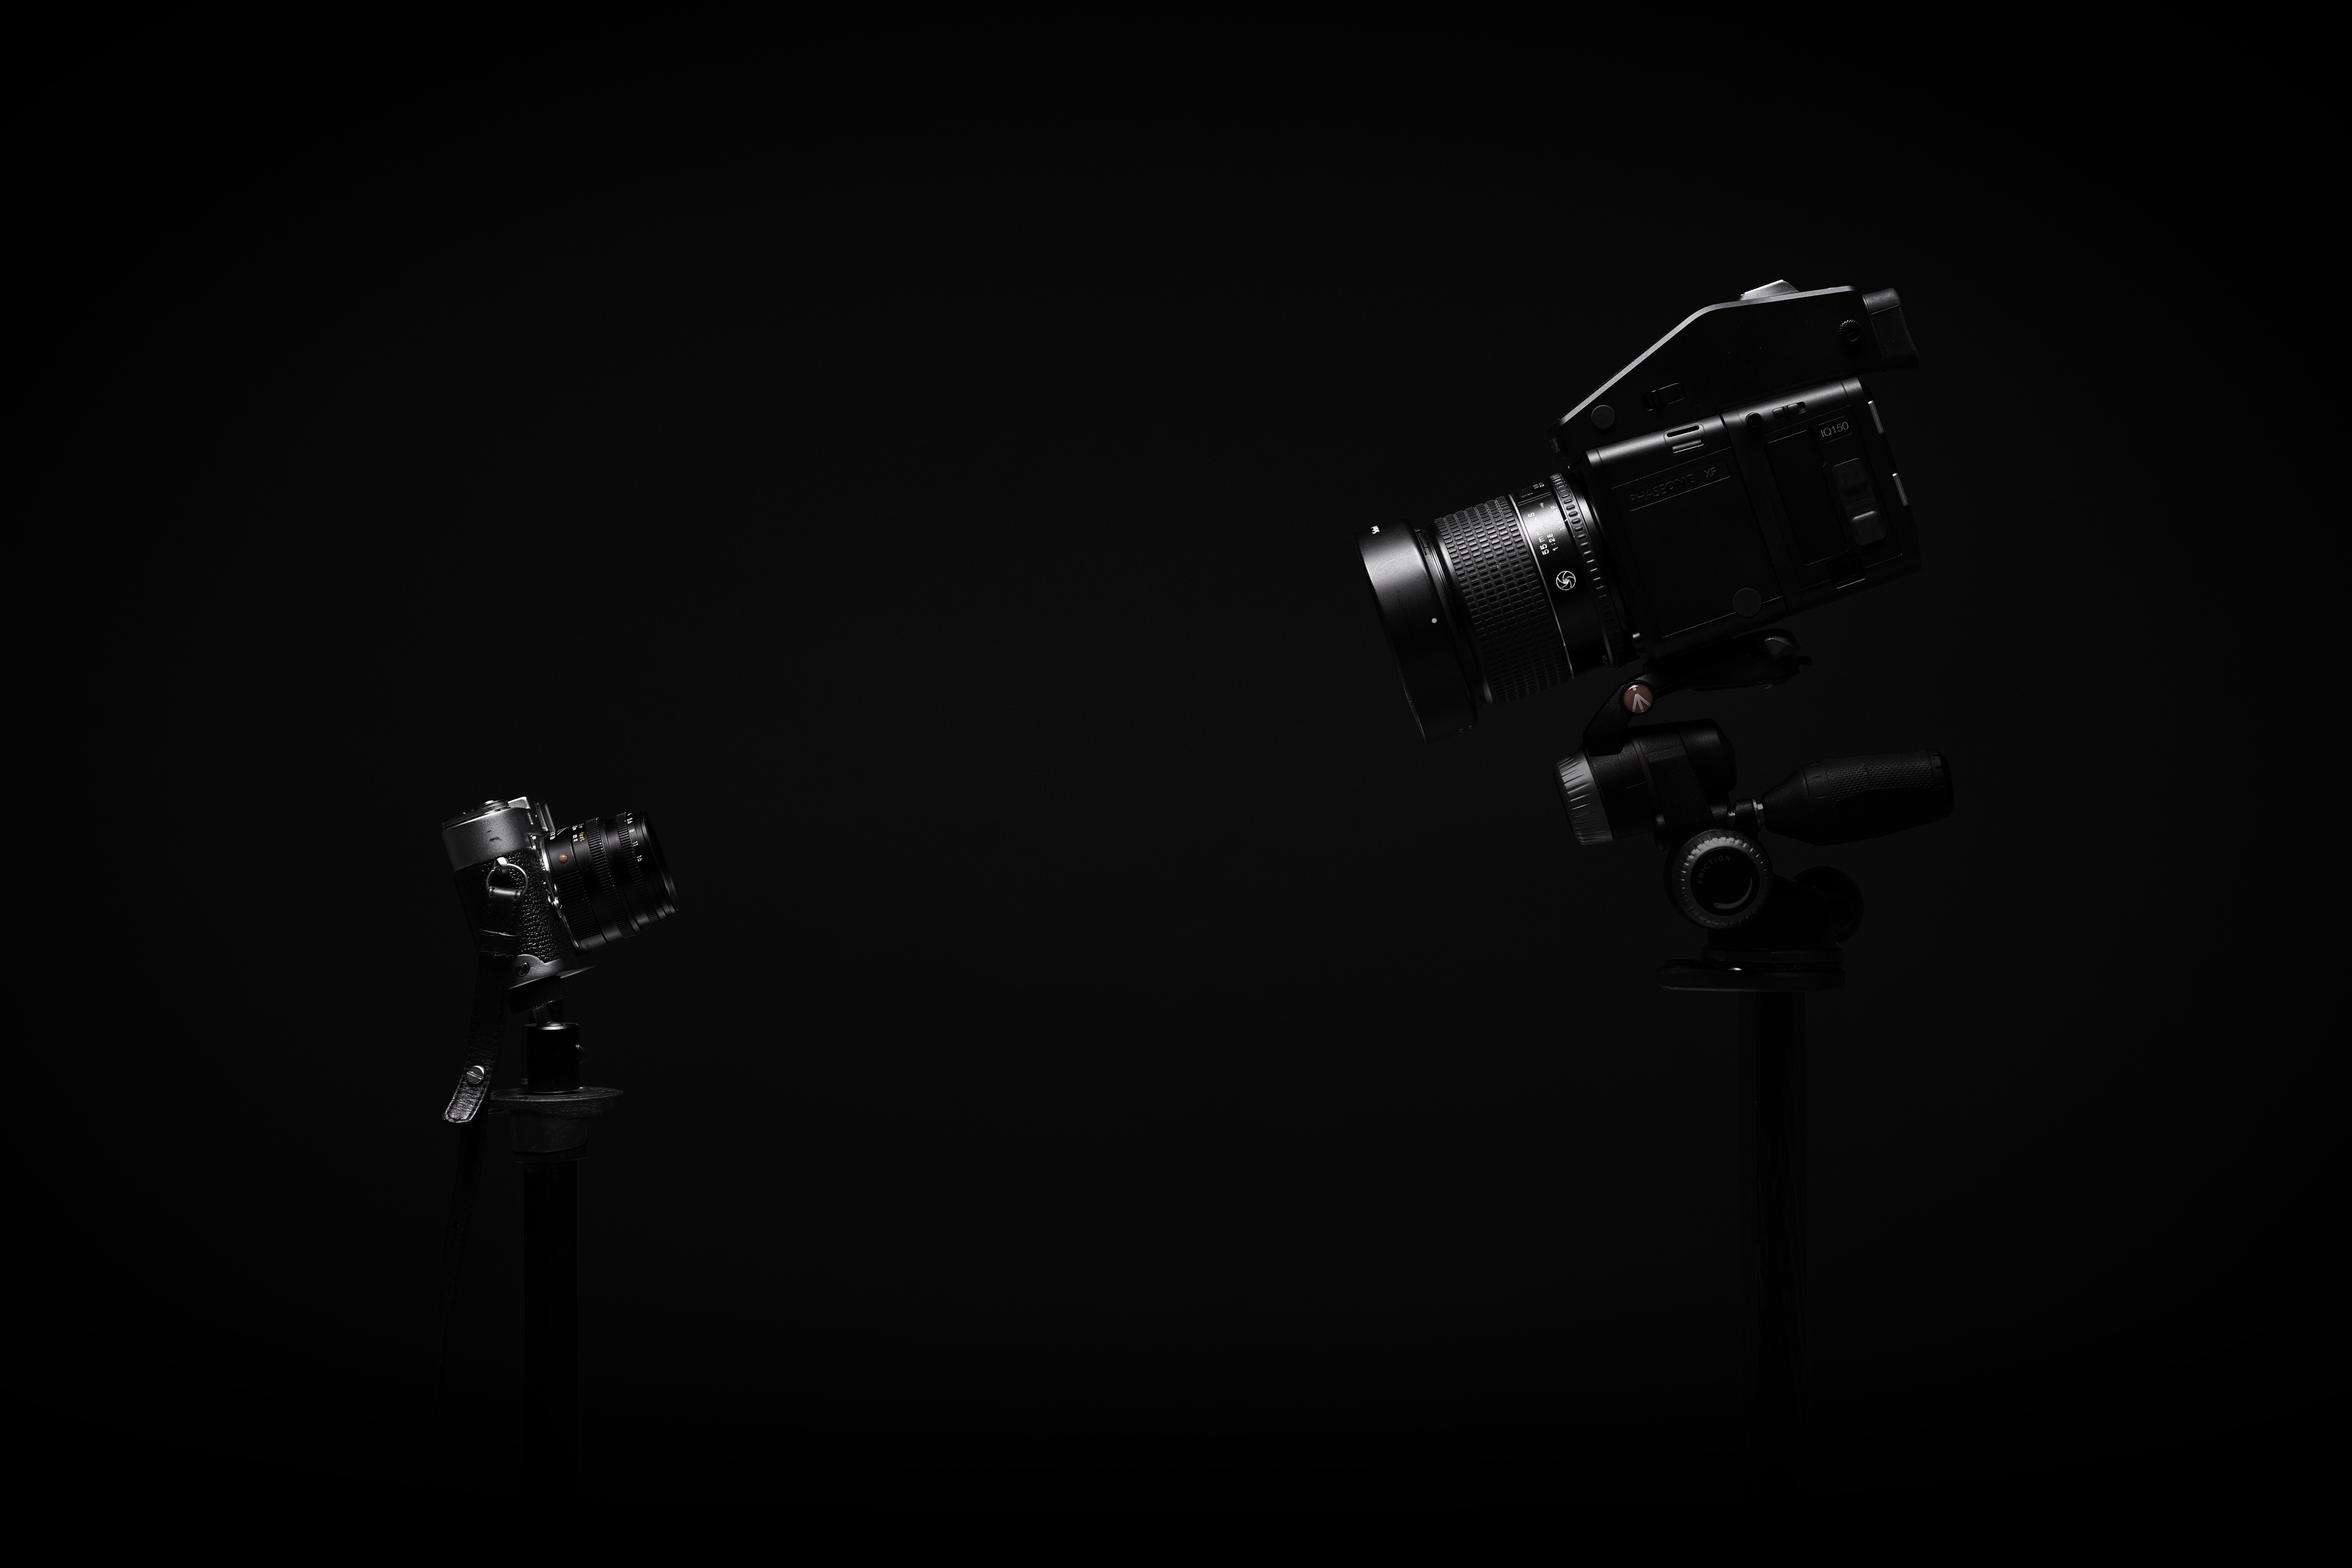
light, black and white, white, photography, dark, lens, darkness, street light, black, monochrome, lighting, electronics, light fixture, cameras, monochrome photography, computer wallpaper, camera accessory